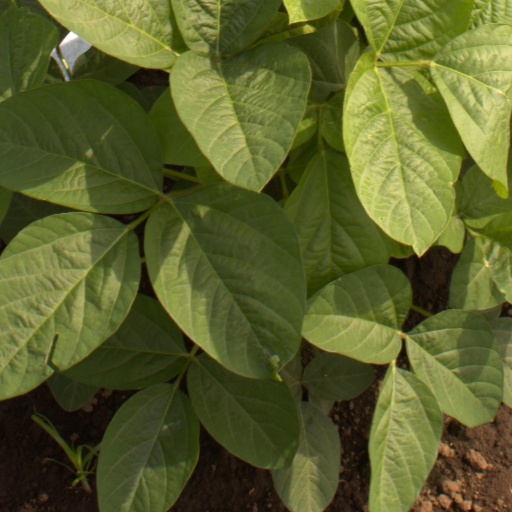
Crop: soybean